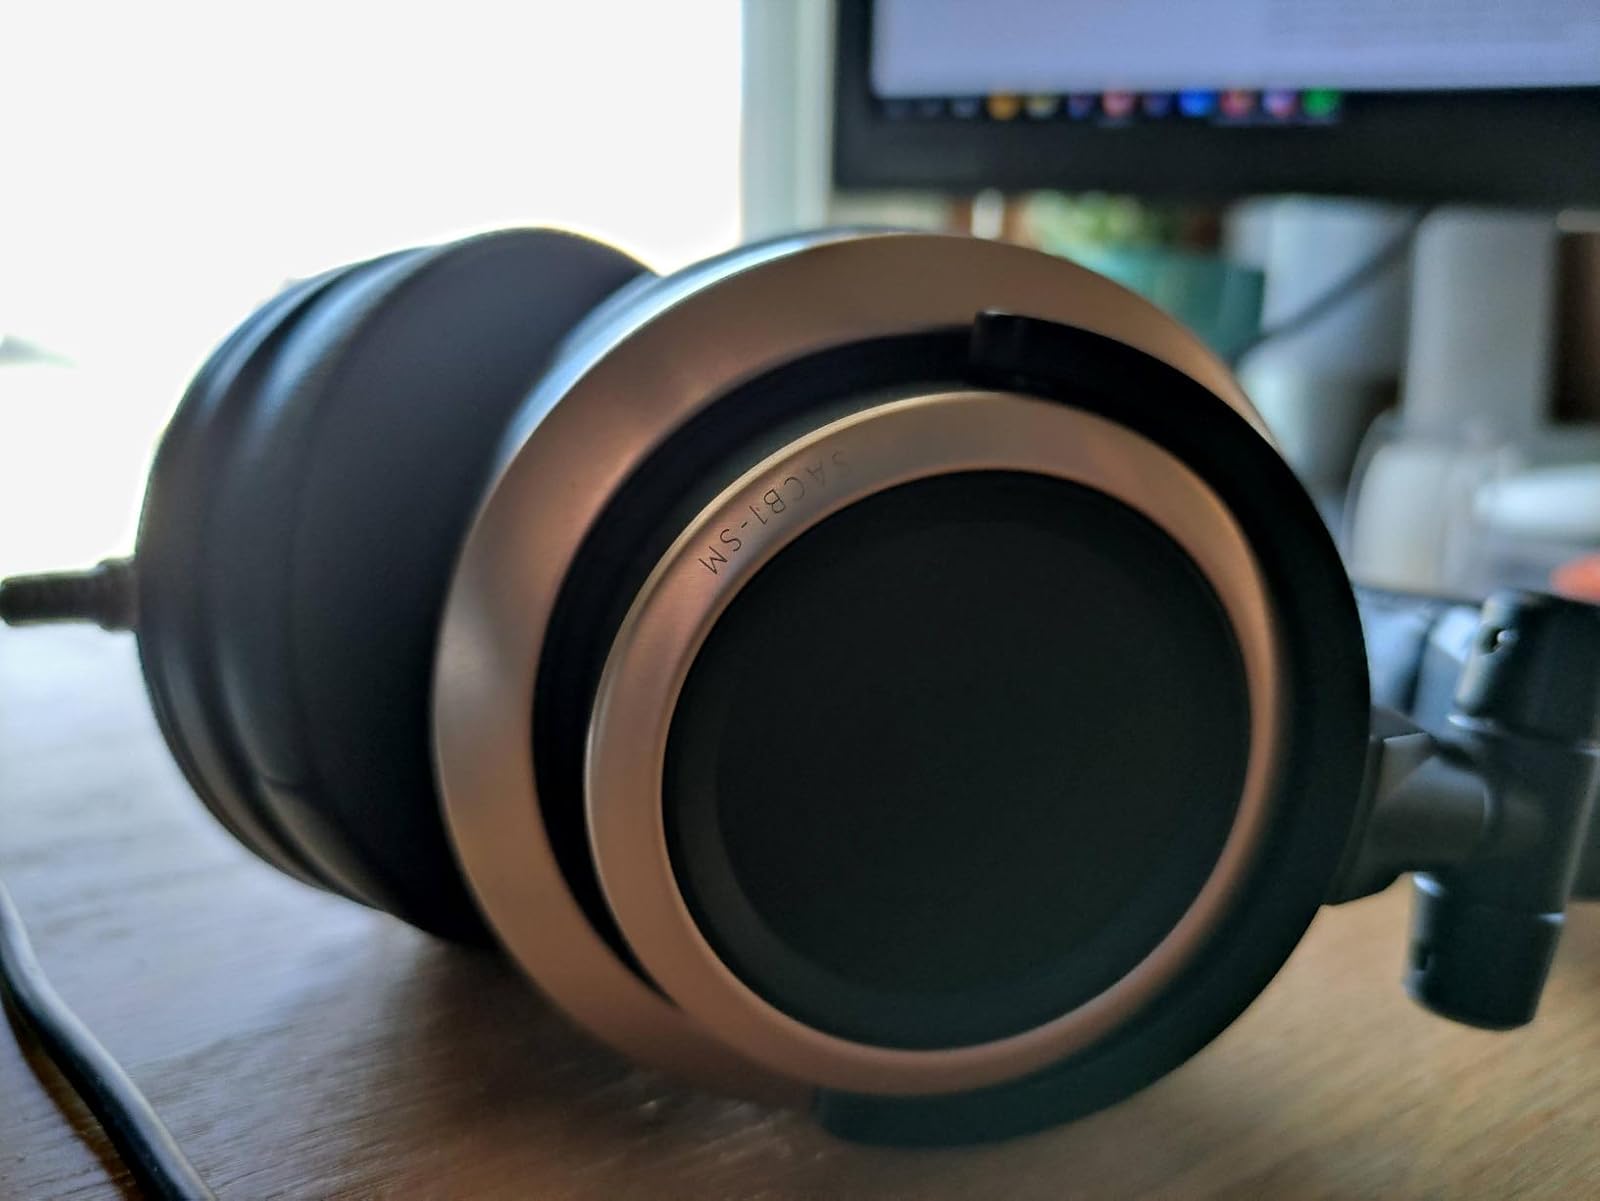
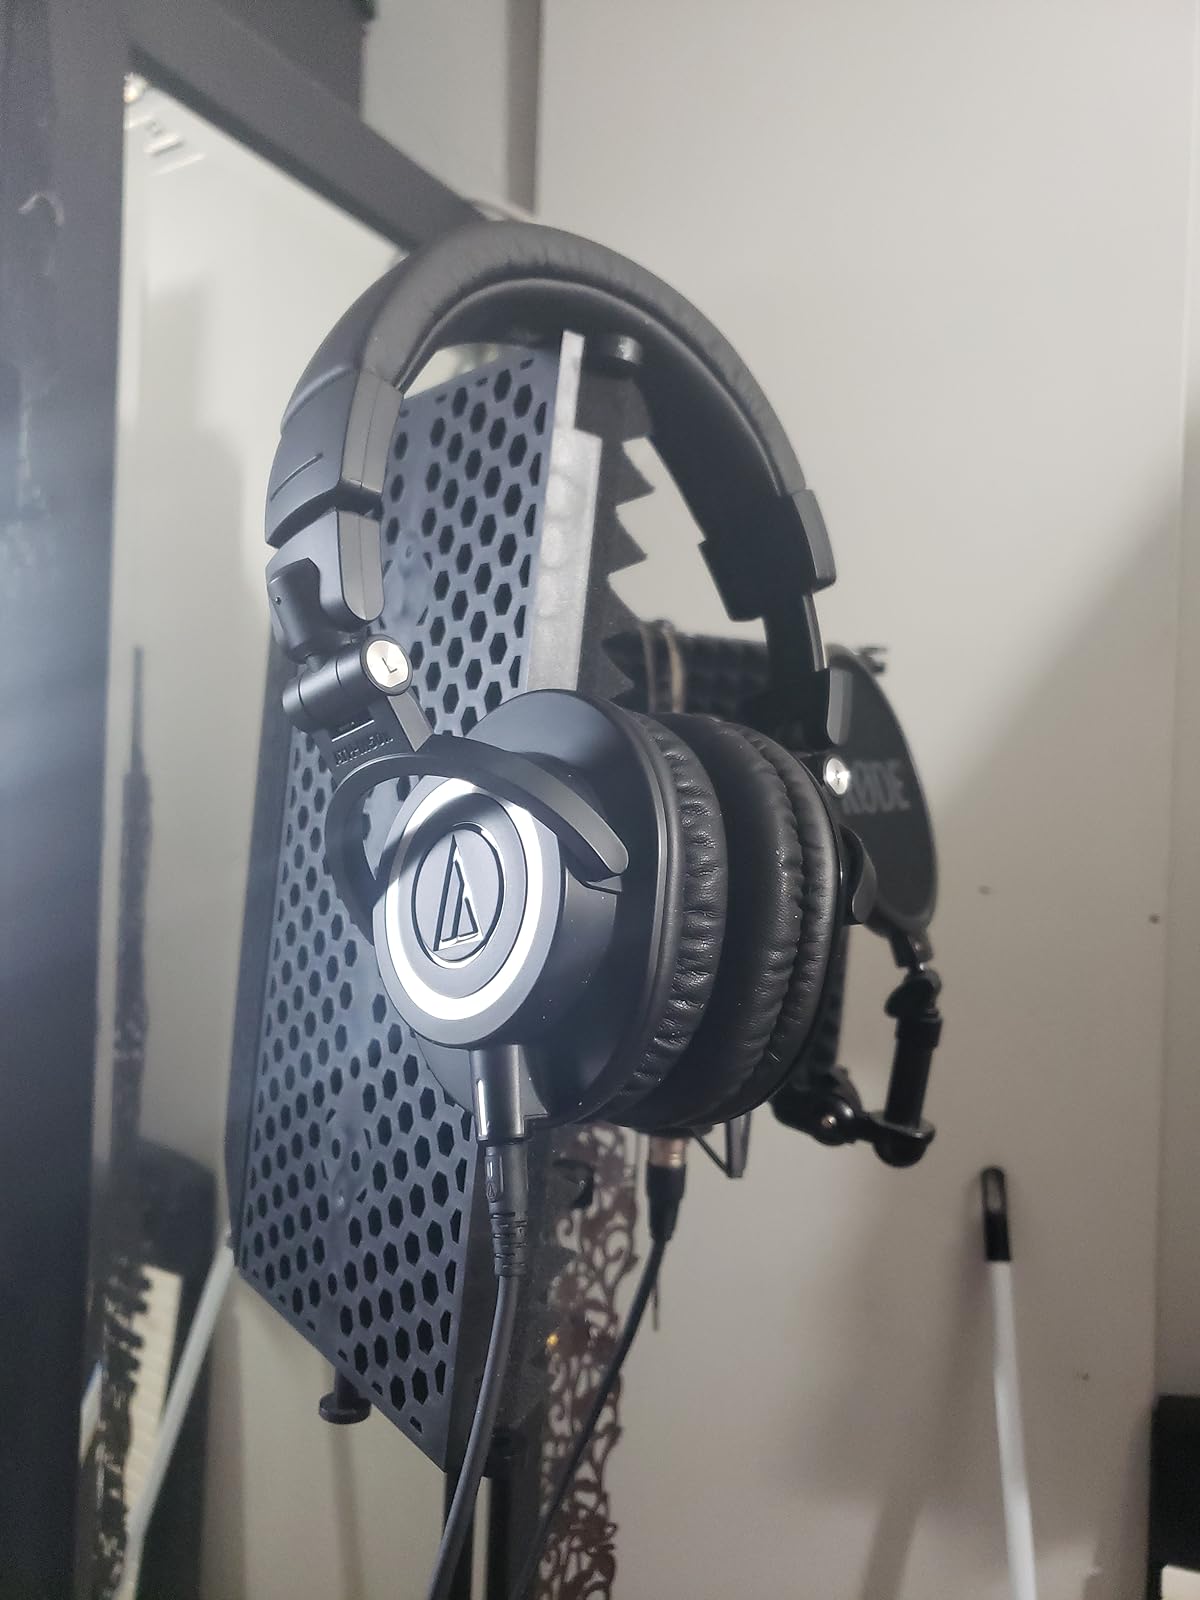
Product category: headphones
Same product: no